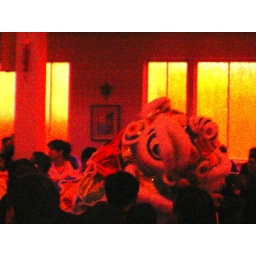
it was the strangest location i've ever seen a lion dance take place in -- a catholic church